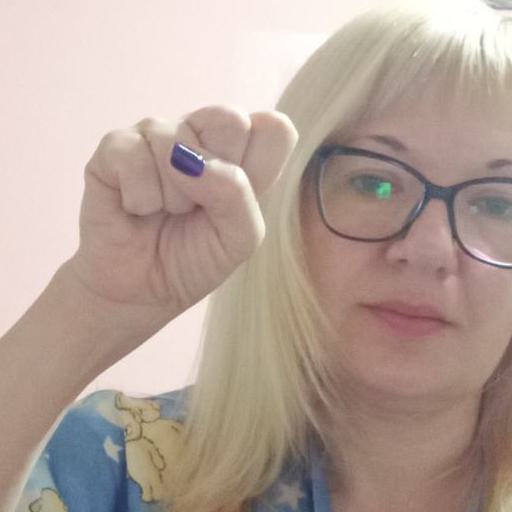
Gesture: fist